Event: Nepal Earthquake
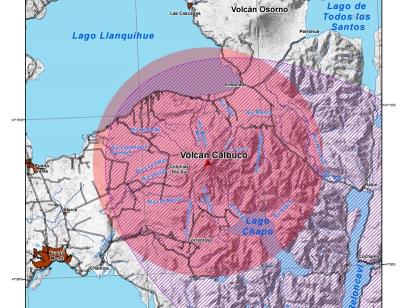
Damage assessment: no_damage